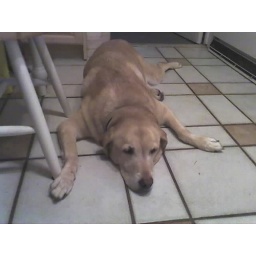
The kitchen floor is very cool in the summer.